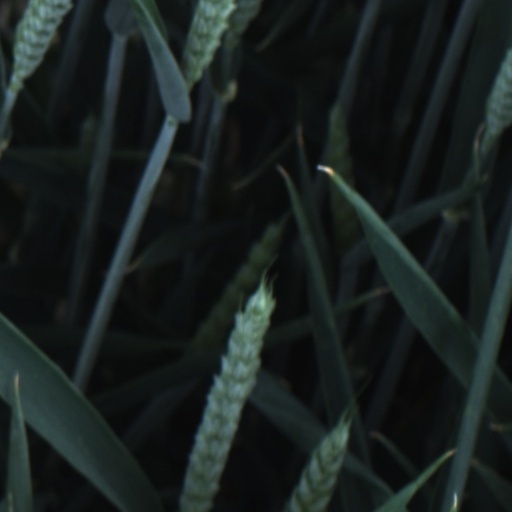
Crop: wheat